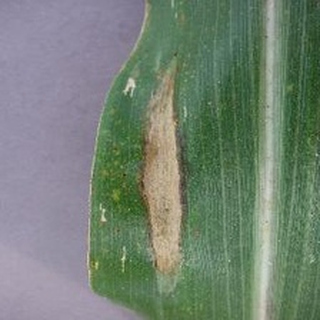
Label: corn_northern_leaf_blight